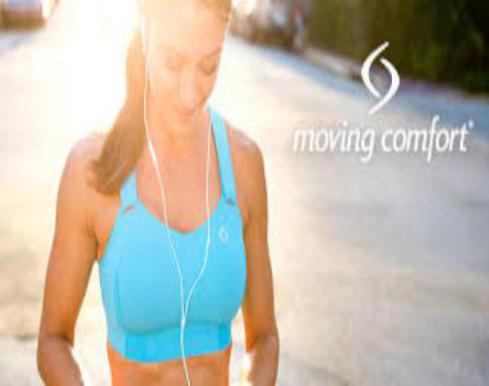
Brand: moving comfort-1
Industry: Clothes